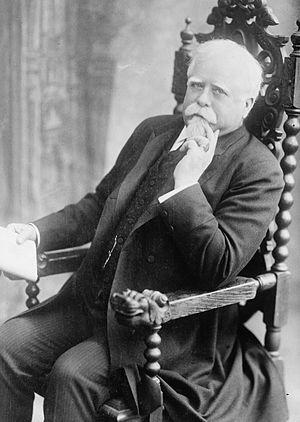
Liste des gouverneurs du Maryland depuis l'indépendance en 1777 jusqu'à la période contemporaine.